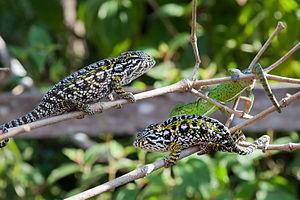
La faune de Madagascar, tout comme sa flore, est très riche. En effet celle-ci présente entre 80 % et 90 % d'espèces endémiques. Cette notion d'endémisme bien qu'elle ne soit pas inexacte reste subjective, puisque dépendante du niveau taxonomique à partir duquel se positionne l'observateur et de la surface ou du milieu considéré. De nombreux taxons spécifiques ou génériques, sont strictement endémiques à Madagascar, mais aussi, plus rarement au niveau de la famille et atteignent donc des taux d'endémisme proche ou égaux de 100 %.
Furcifer campani est une espèce de sauriens de la famille des Chamaeleonidae.